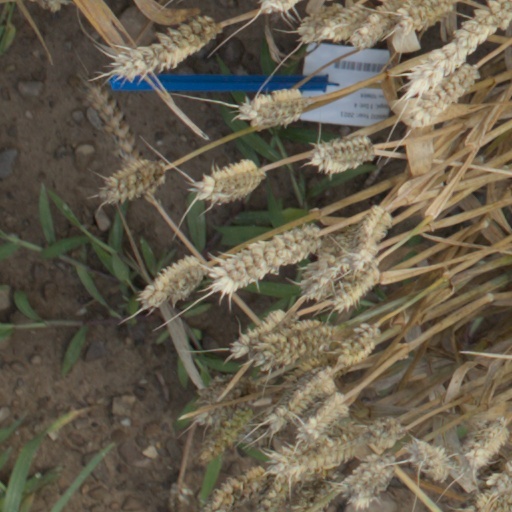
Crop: wheat